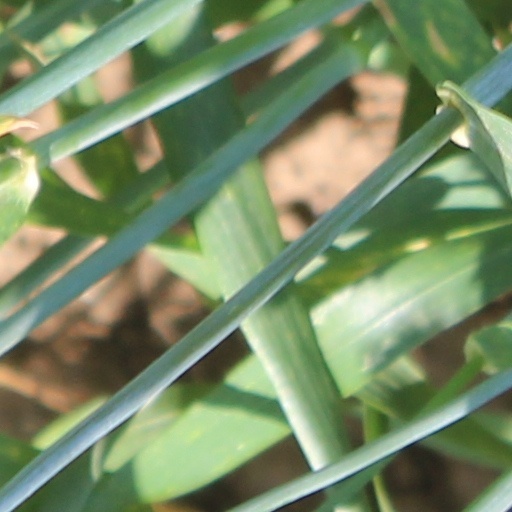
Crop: wheat